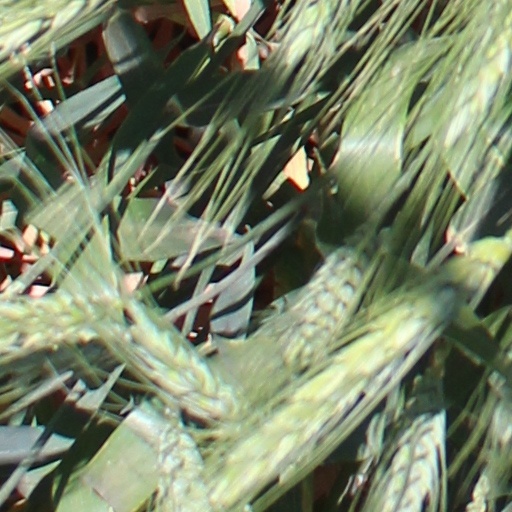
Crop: wheat